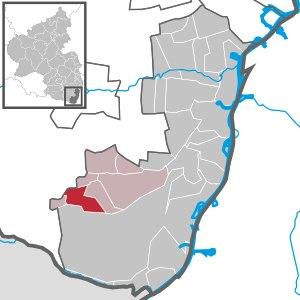
Freckenfeld est une municipalité de la Verbandsgemeinde Kandel, dans l'arrondissement de Germersheim, en Rhénanie-Palatinat, dans l'ouest de l'Allemagne.